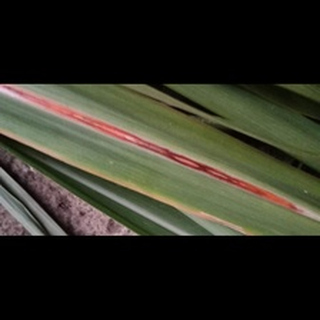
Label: sugarcane_red_rot